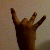
The image shows a hand gesture representing the number 8 in Indian Sign Language.